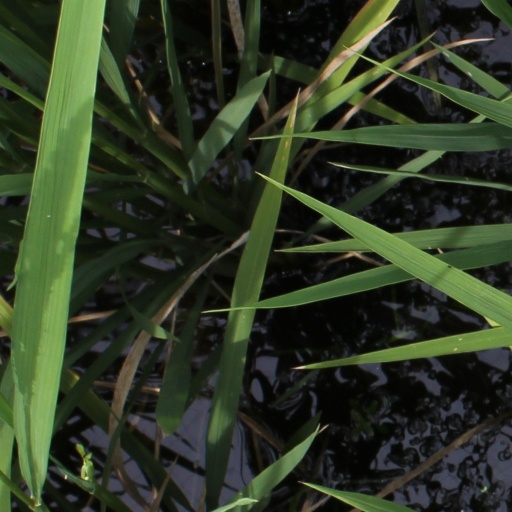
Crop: rice